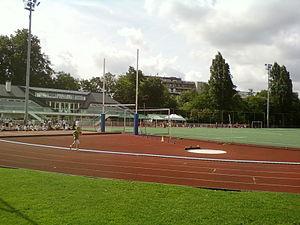
Le stade Monclar de Neuilly/Seine
Neuilly-sur-Seine est une commune française située dans le département des Hauts-de-Seine, en région Île-de-France.